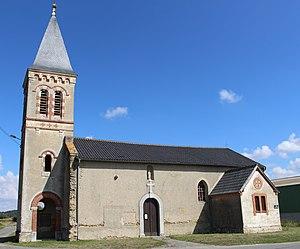
Église de la Nativité-de-la-Sainte-Vierge de Ségalas (Hautes-Pyrénées)
La liste des églises des Hautes-Pyrénées recense de manière exhaustive les églises situées dans le département français des Hautes-Pyrénées.
Ségalas est une commune française située dans le département des Hautes-Pyrénées, en région Occitanie.